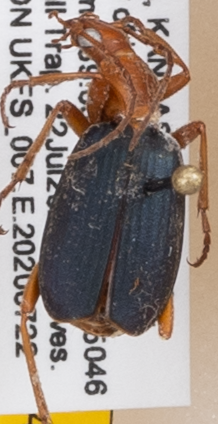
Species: Brachinus alternans
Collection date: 2020-07-22
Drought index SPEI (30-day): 1.28
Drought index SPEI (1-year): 1.28
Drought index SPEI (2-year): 2.01